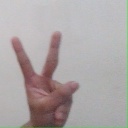
अक्षर: क